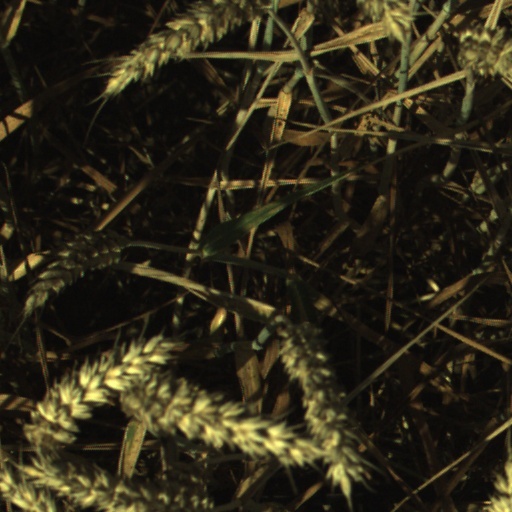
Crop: wheat